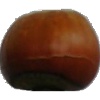
Label: Nut Forest 1